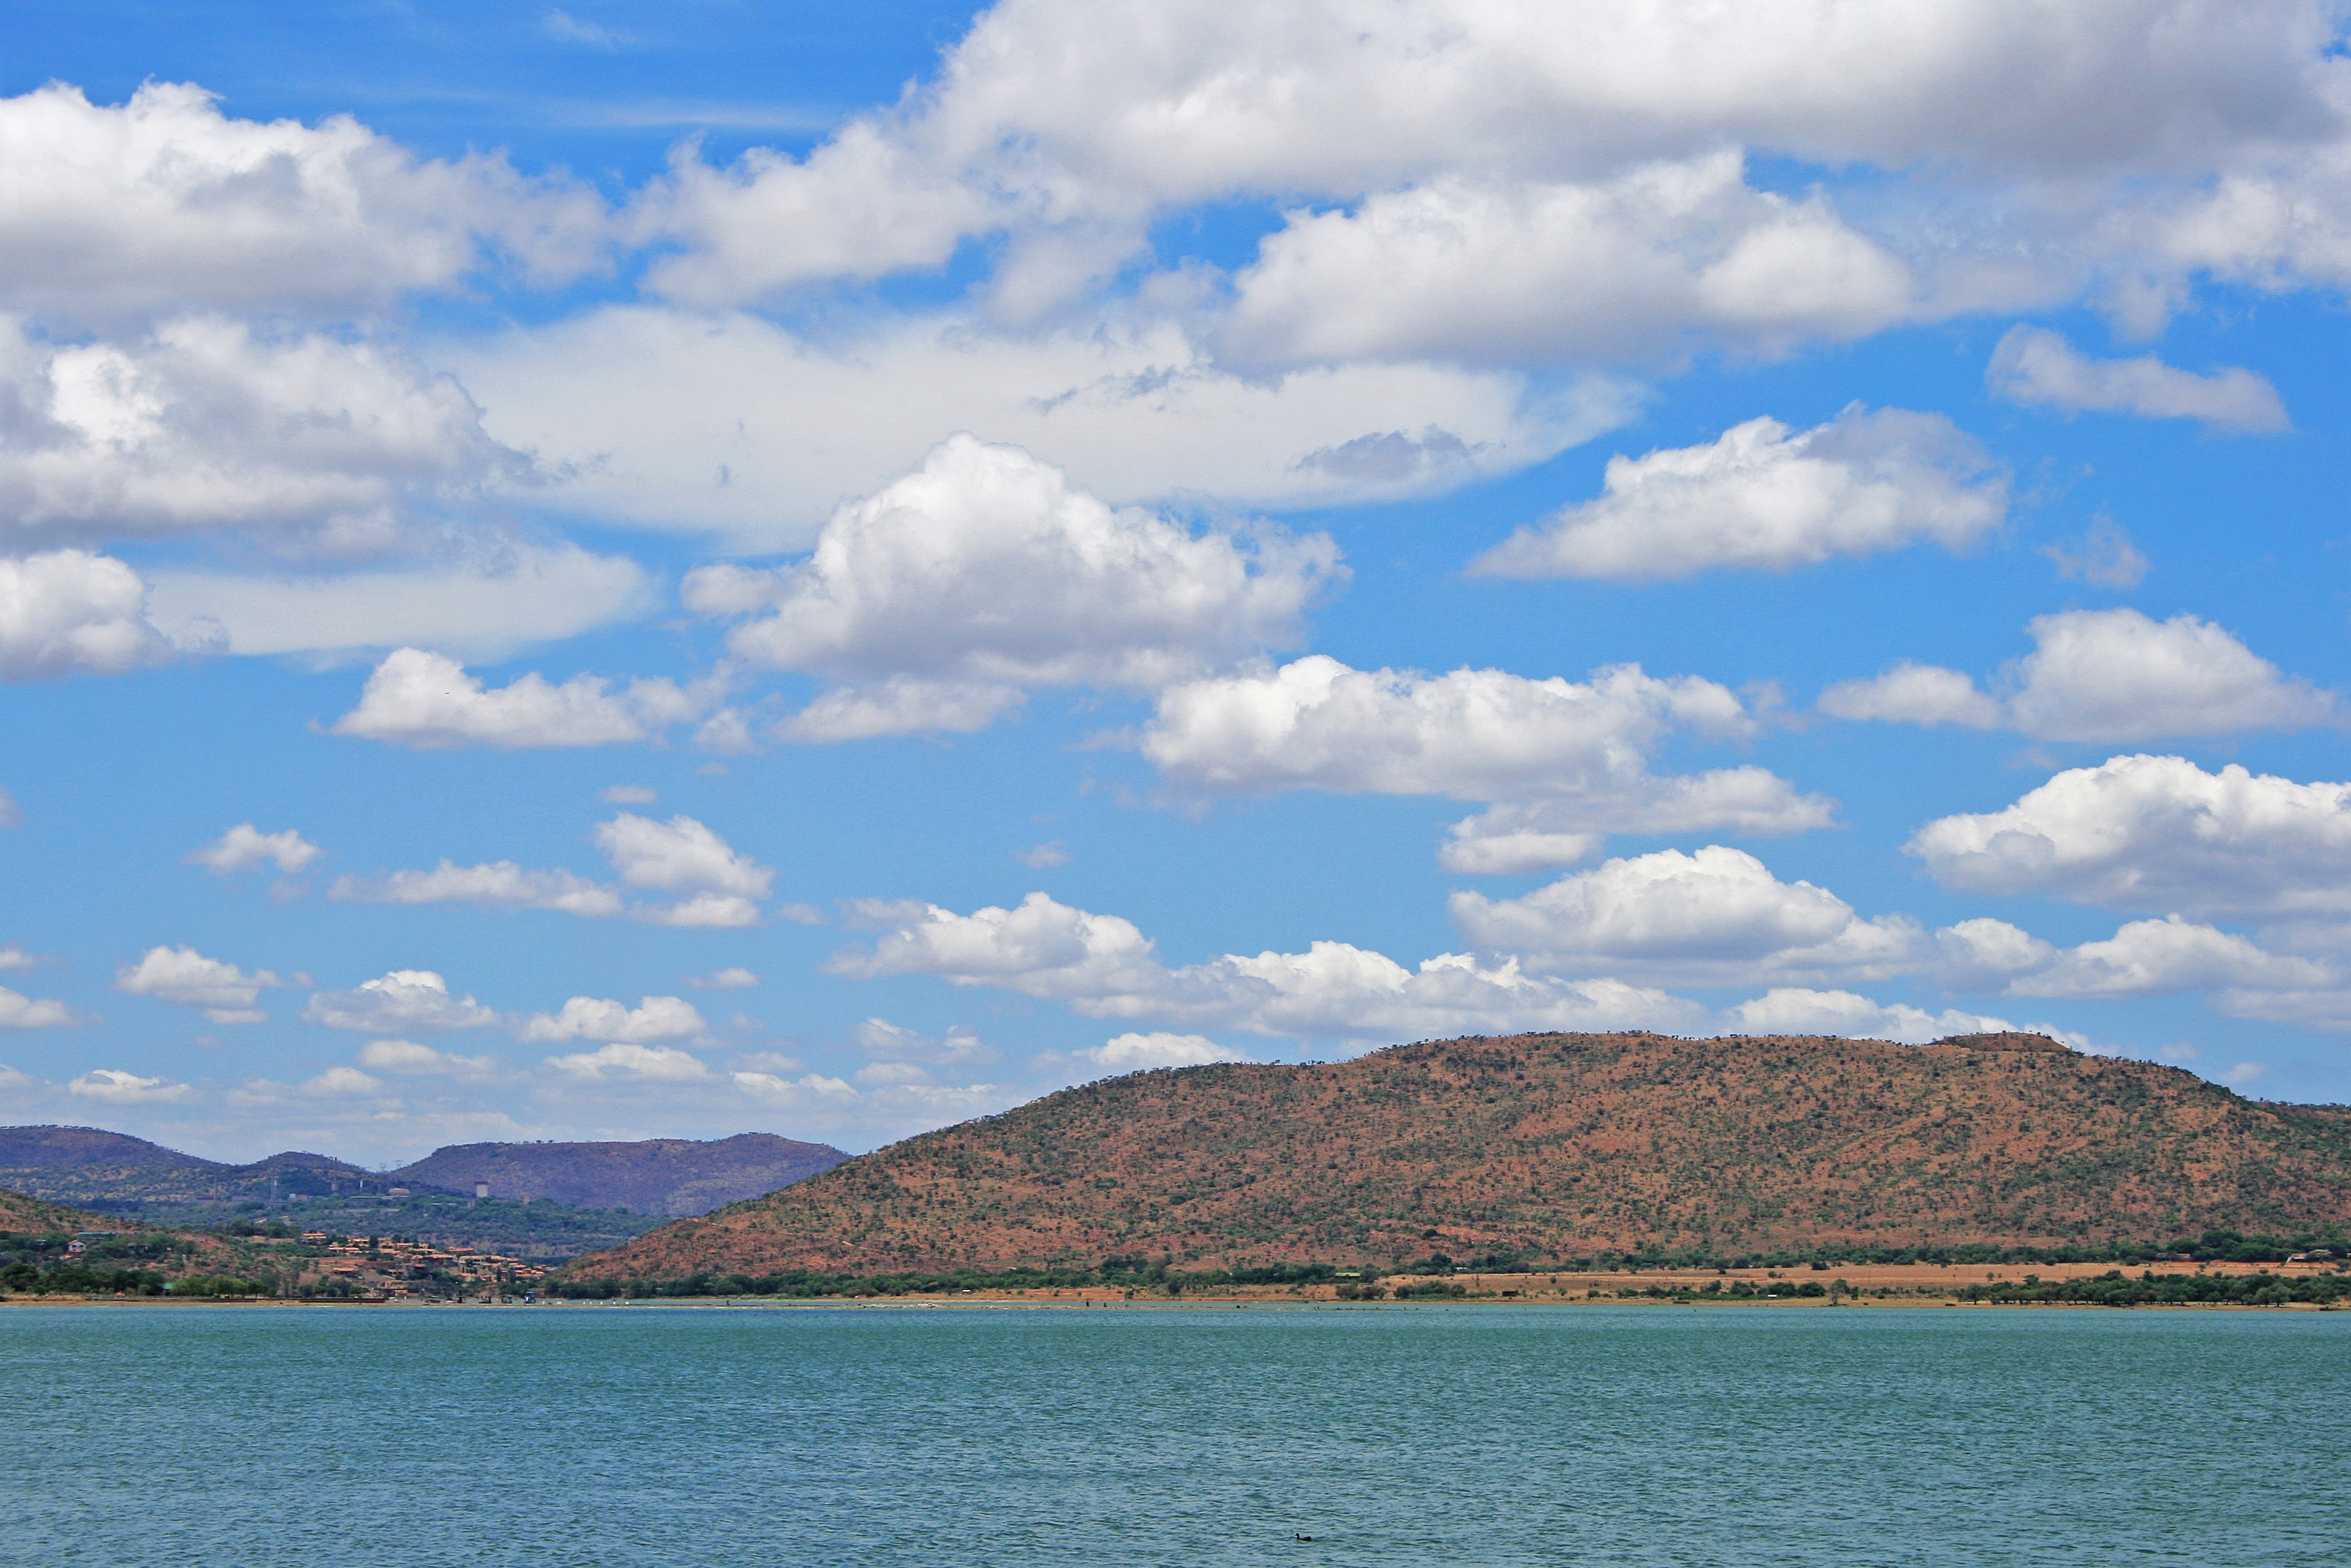
sea, coast, water, nature, ocean, horizon, mountain, cloud, sky, shore, lake, scenic, bay, dam, reservoir, body of water, hills, clouds, aqua, loch, landform, geographical feature